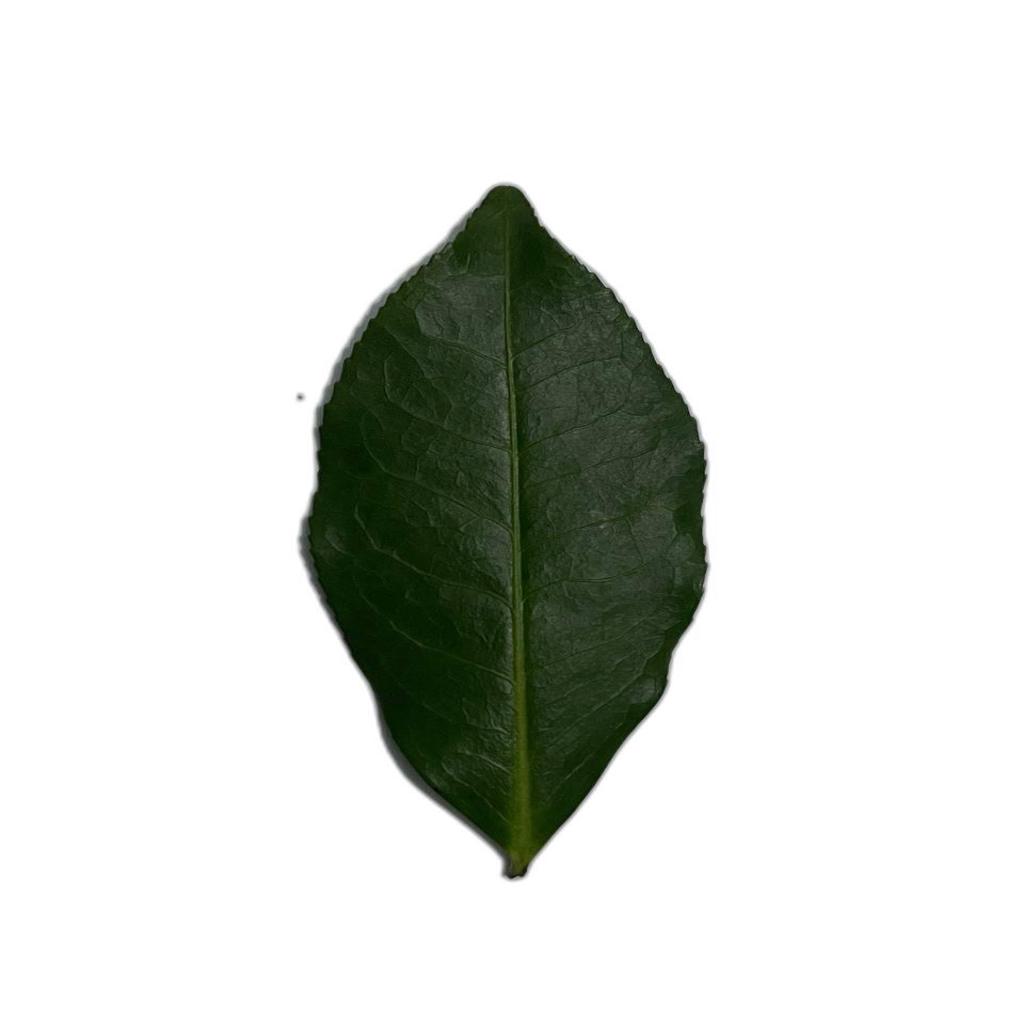
Label: Healthy